William Henry Revis

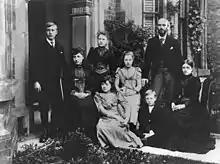
William H. Revis and family ca. 1891.

Revis went to work in the lace industry and founded a business on Wollaton Street in Nottingham. Following a successful career in the lace industry, he emigrated to America in 1899 and spent fifteen years in New York importing tile and other building materials. In 1914 he returned to England, settling in Weston-super-Mare where he lived until his death in 1923.